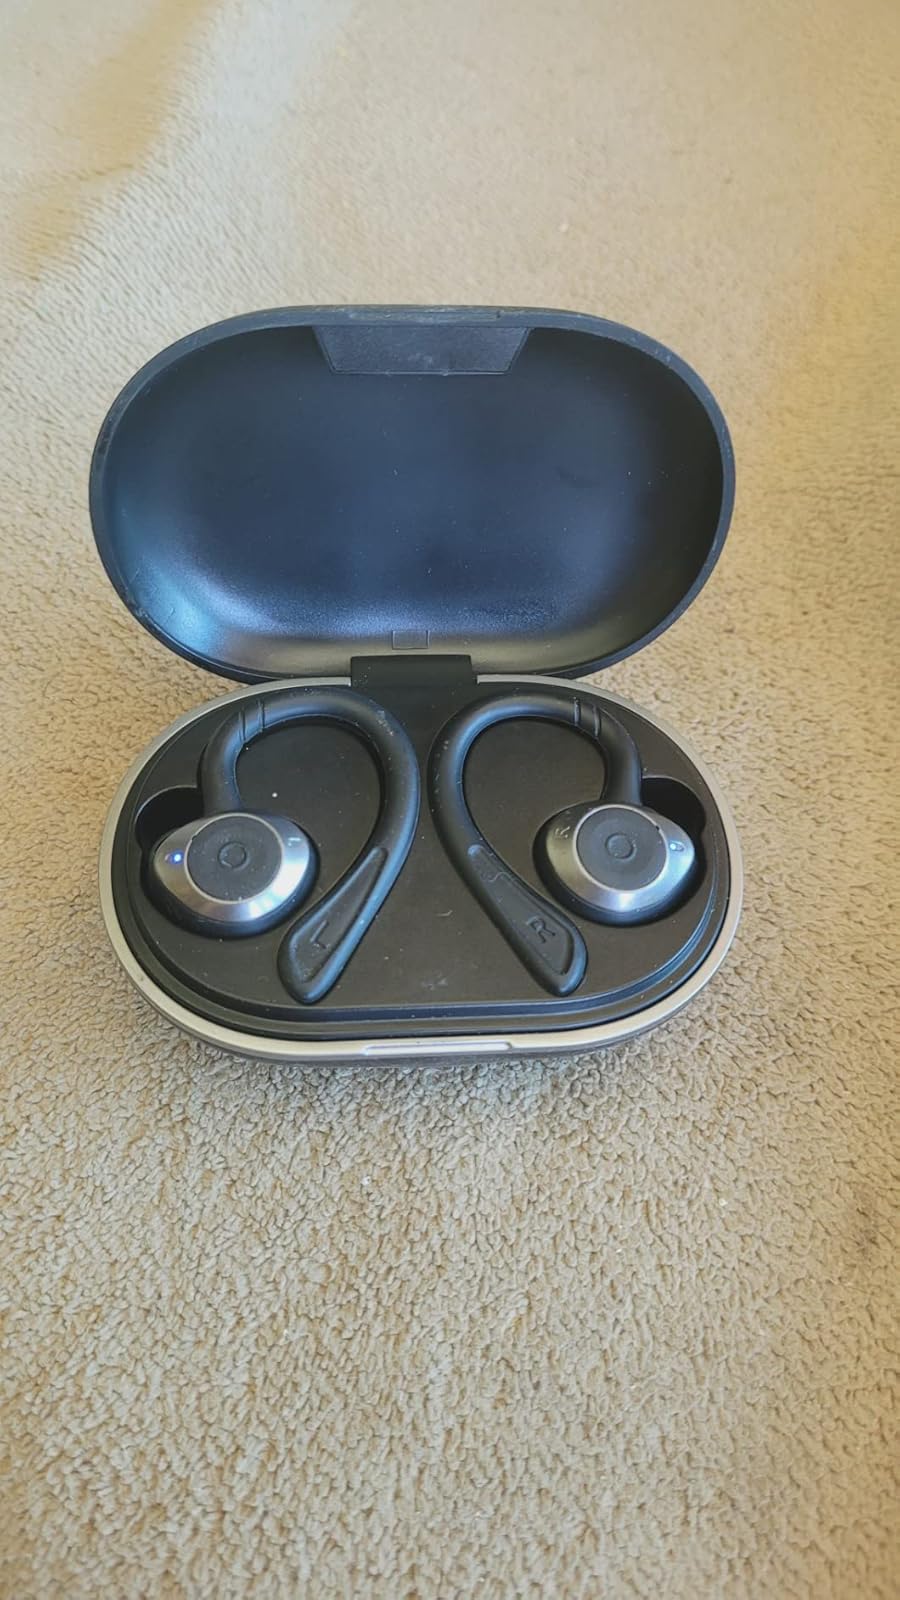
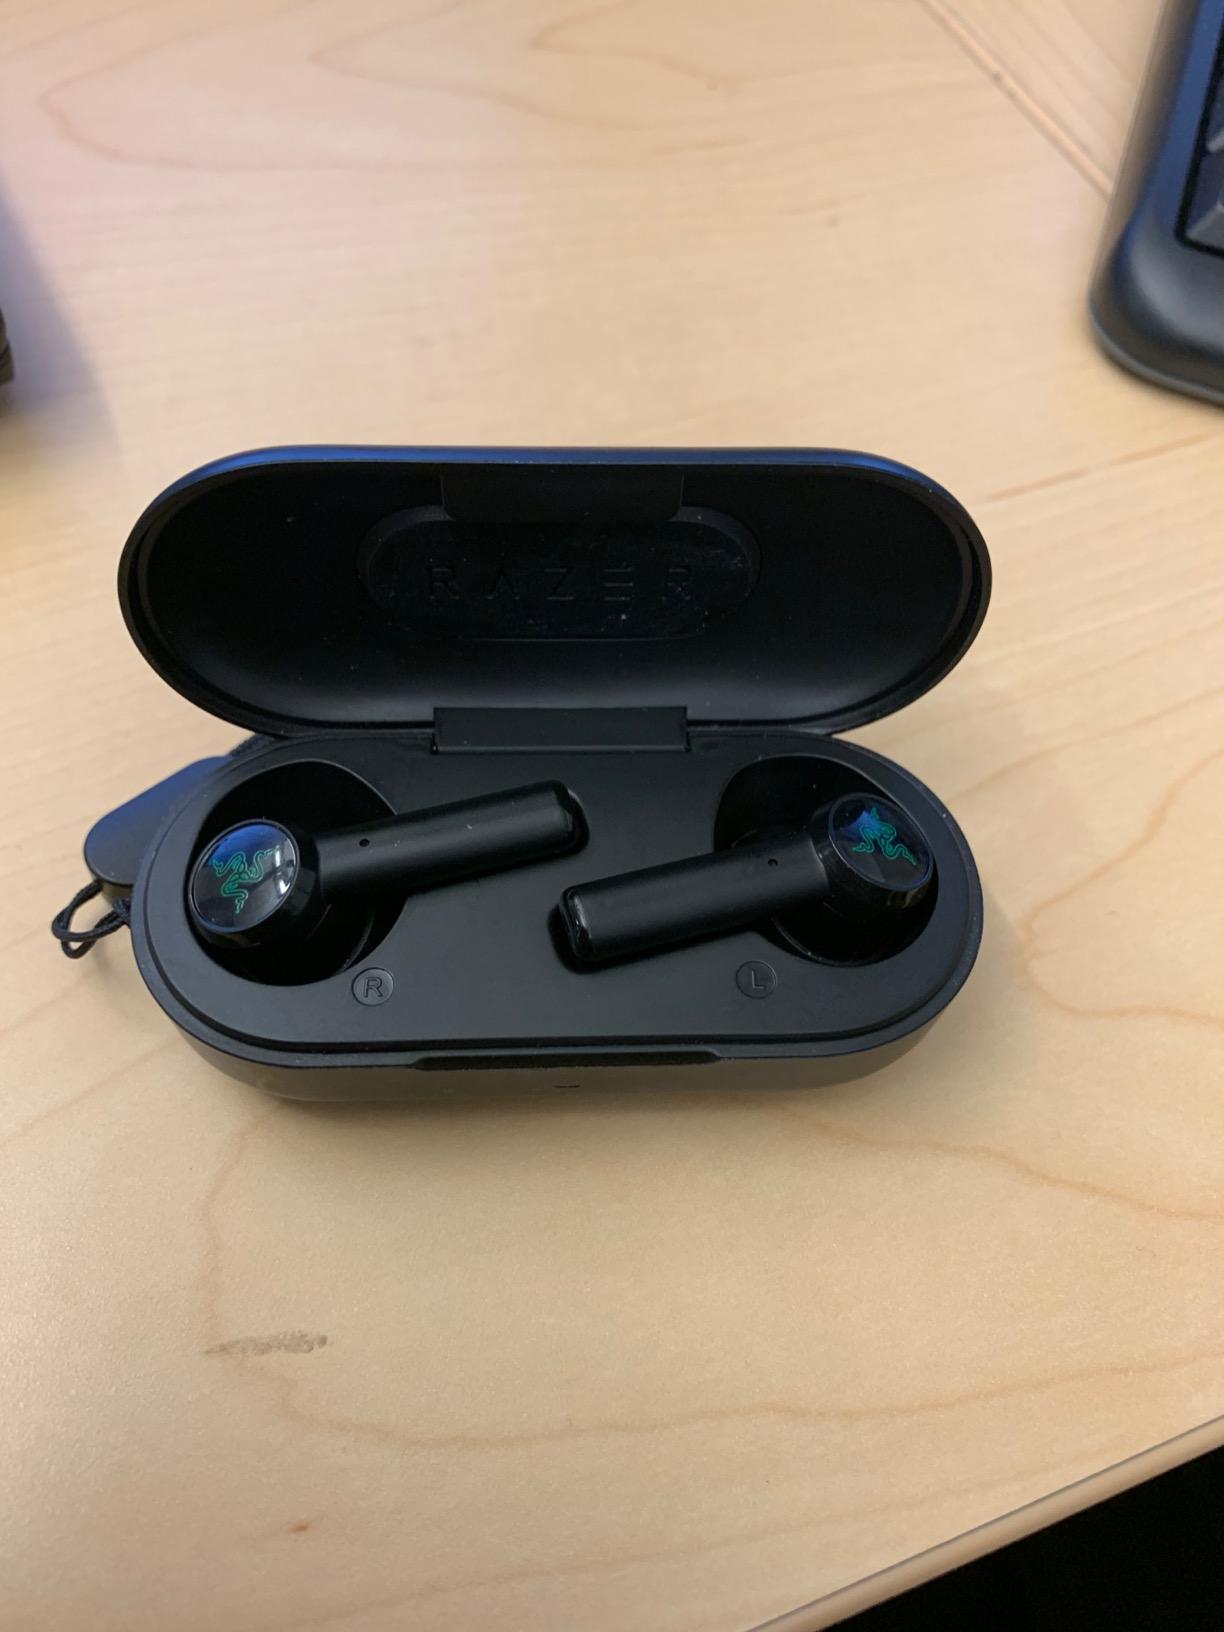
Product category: earbuds
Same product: no